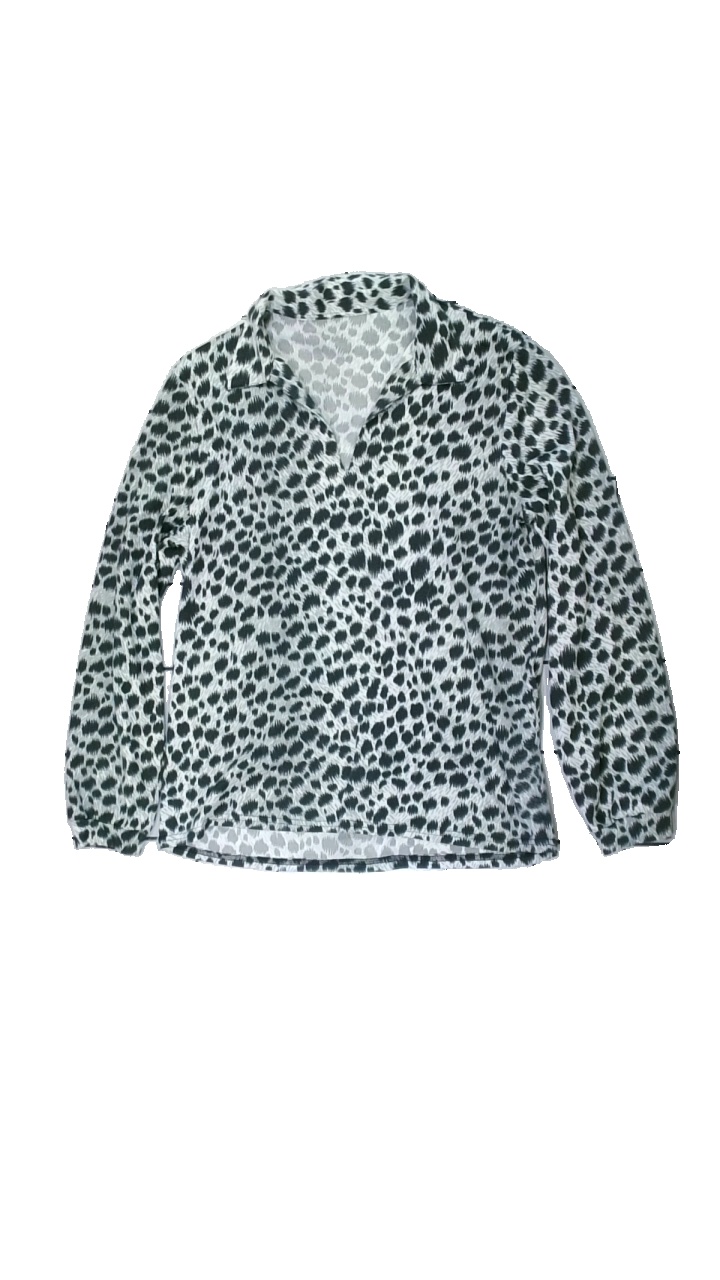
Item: Top (Ladies)
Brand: Missing
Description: leopardmönstrad tröja, nopprig och fläckar vid armarna
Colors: Black, White
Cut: Regular
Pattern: Animal print
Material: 68% polyester 32% cotton
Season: All
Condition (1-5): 2
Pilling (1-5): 3
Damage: nopprig + fläckar
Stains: Major
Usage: Export
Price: <50